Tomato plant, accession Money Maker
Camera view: horizontal (90 deg, fisheye); turntable rotation: 0 degrees
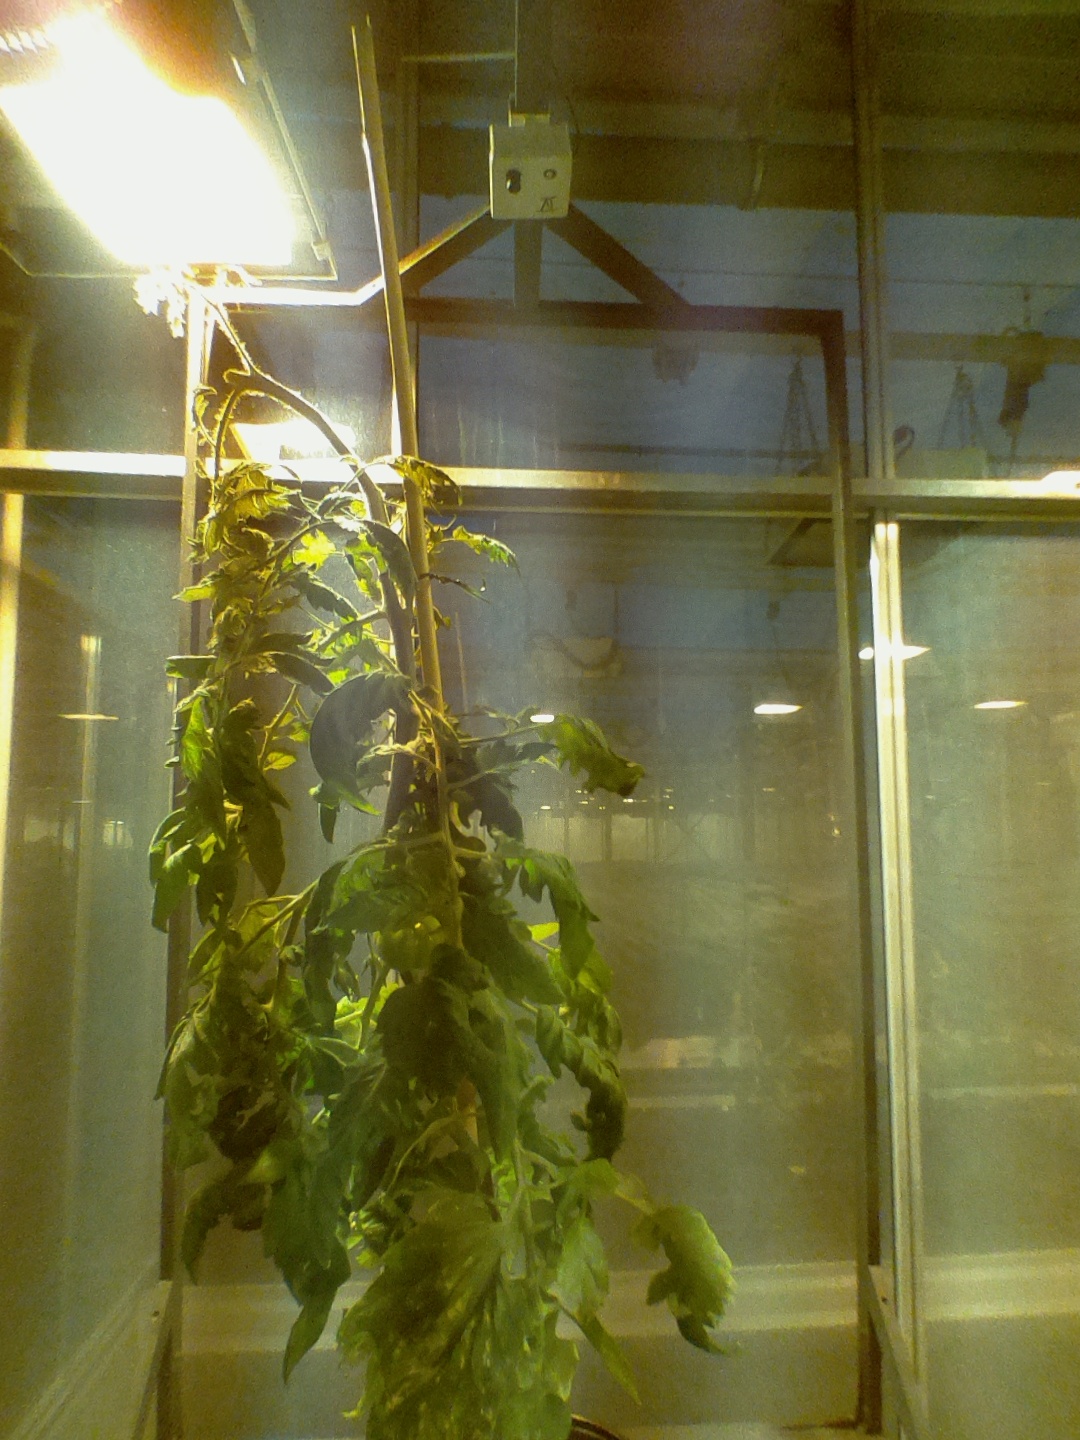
BBCH growth stage 75: 50%-60% of final fruit size